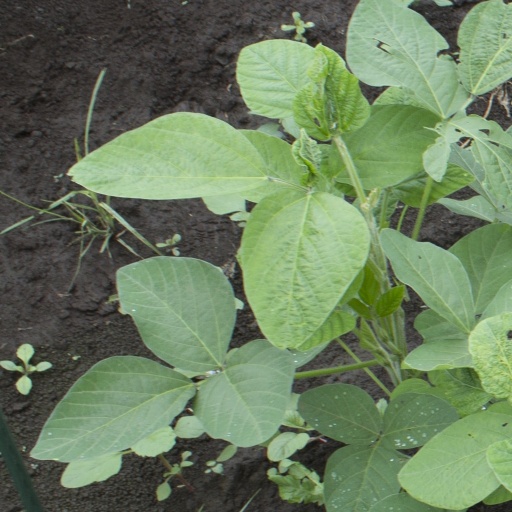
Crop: soybean